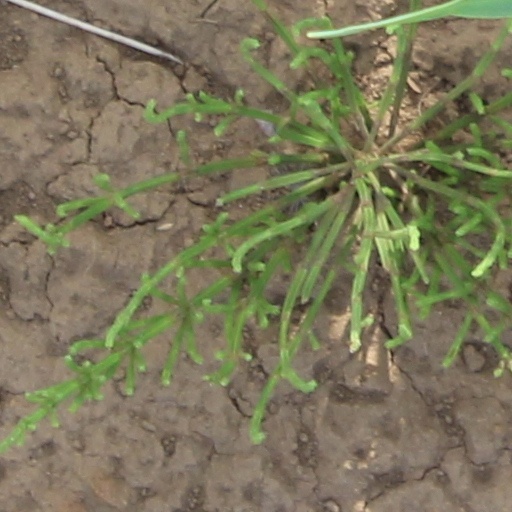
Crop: wheat